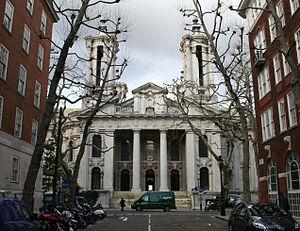
St John's Smith Square à Londres est une ancienne église située au centre de Smith Square, à Westminster. Elle a été fondée en 1728. C'est actuellement une salle de concerts.